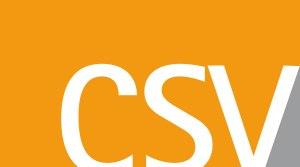
Le Parti populaire chrétien-social est un parti politique luxembourgeois. Le parti suit une ligne chrétienne-démocrate. La CSV est membre du Parti populaire européen et est un membre associé de l'Union démocrate internationale.